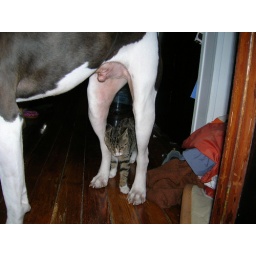
nuzzlin' under a dirty dog dick